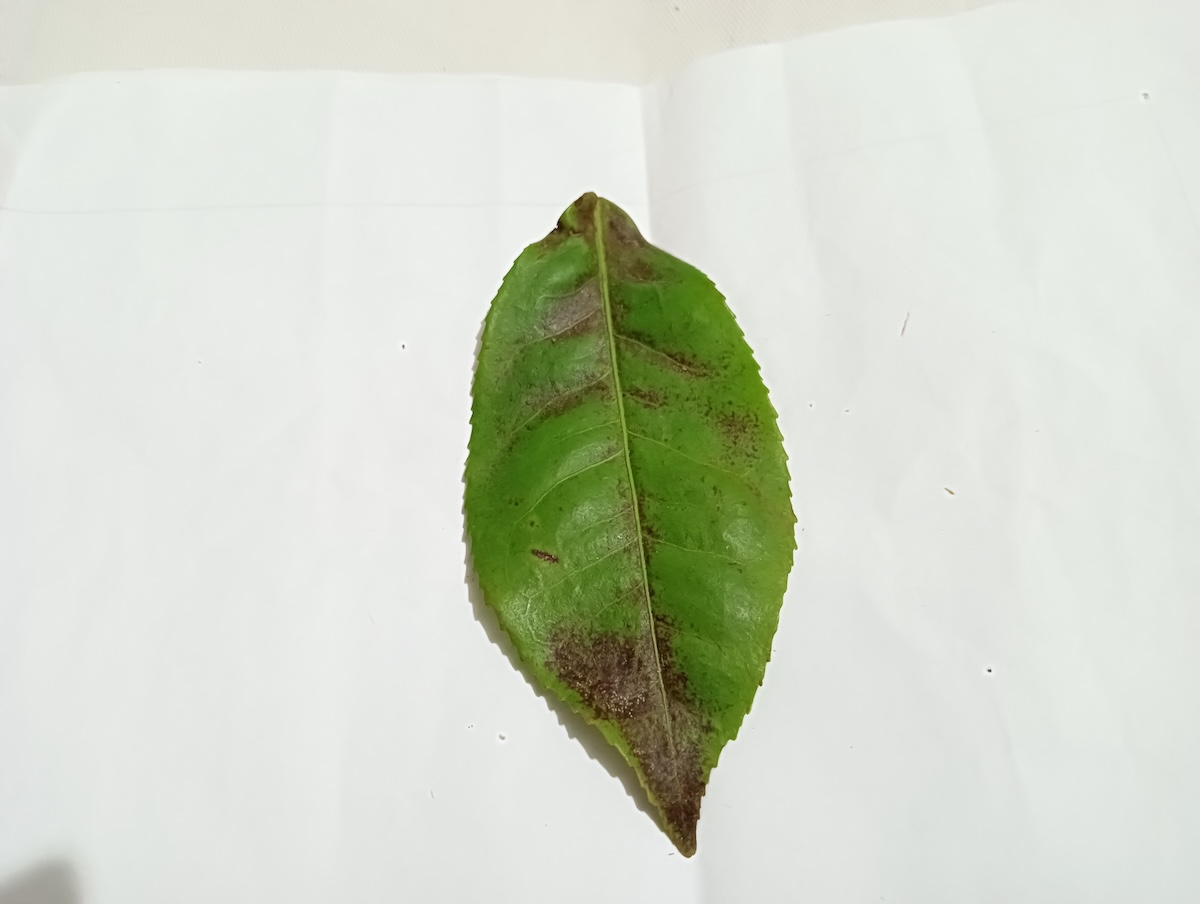
Label: Red spider